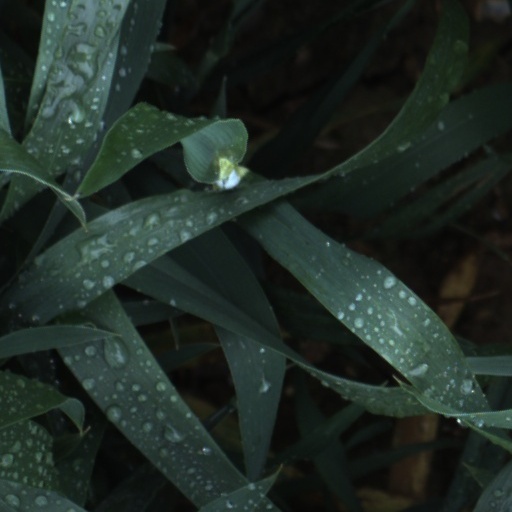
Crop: wheat